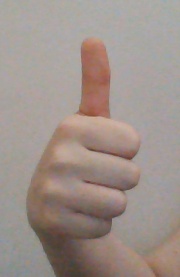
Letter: aleff